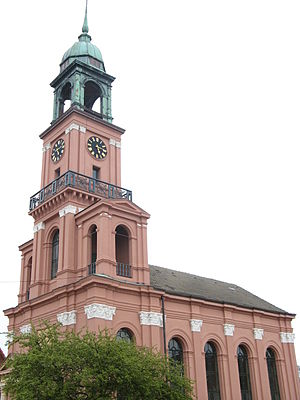
Remonstrantkirken (Frederiksstad)
Remonstrantkirken med det dominerende vesttårn
Remonstrantkirken i det sydslesvigske Frederiksstad blev oprettet i 1624. Den er den eneste kirke af den remontrantiske konfession uden for Nederlandene. Kirken led stærkt under den tyske bombardement af byen i 1850 og blev på ny genopført i årene 1852-1854. Som hos Mennonitterkirken er kirkerummet meget enkelt og uden nogen form for distraherende udsmykning. Ifølge remonstrantisk og reformeret skik mangler alteret.